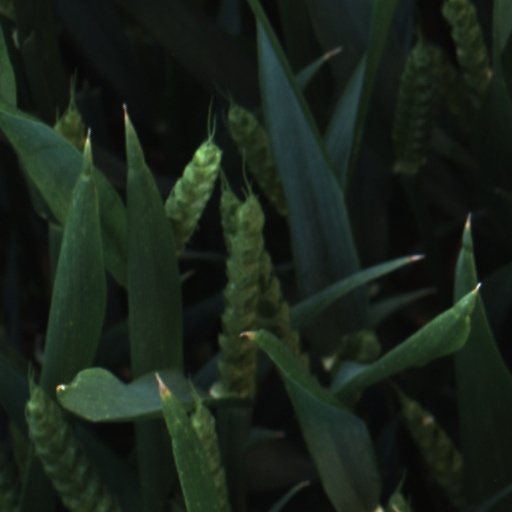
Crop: wheat